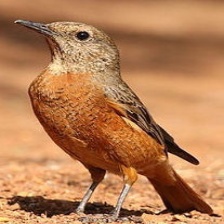
Species: CAPE ROCK THRUSH
Scientific name: MONTICOLA RUPESTRIS